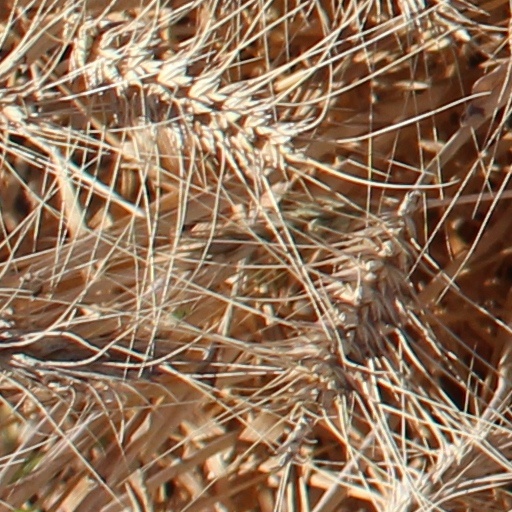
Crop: wheat